Bernard Berisha

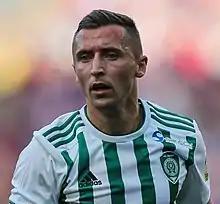
Berisha with Akhmat Grozny in 2019

Bernard Berisha (born 24 October 1991) is a Kosovar professional footballer who plays as a left winger or attacking midfielder for the Kosovo national team.